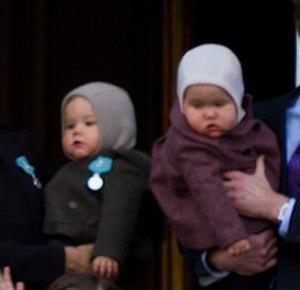
Cet article dresse une liste de jumeaux célèbres, laquelle inclut aussi des naissances multiples, des frères ou sœurs siamois, de célèbres jumeaux contemporains, des jumeaux sportifs, des jumeaux mythologiques, des jumeaux historiques, des jumeaux fictifs, des célébrités ayant un jumeau et des records établis par des jumeaux.
La princesse Josephine de Danemark, née le 8 janvier 2011 à Copenhague, est un membre de la famille royale danoise.
Le prince Vincent de Danemark, né le 8 janvier 2011 à Copenhague, est un membre de la famille royale danoise.